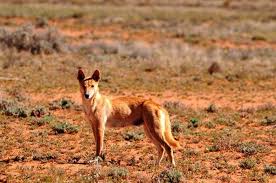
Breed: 217-n000079-dingo